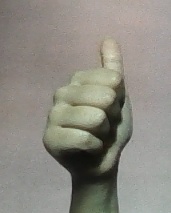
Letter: aleff